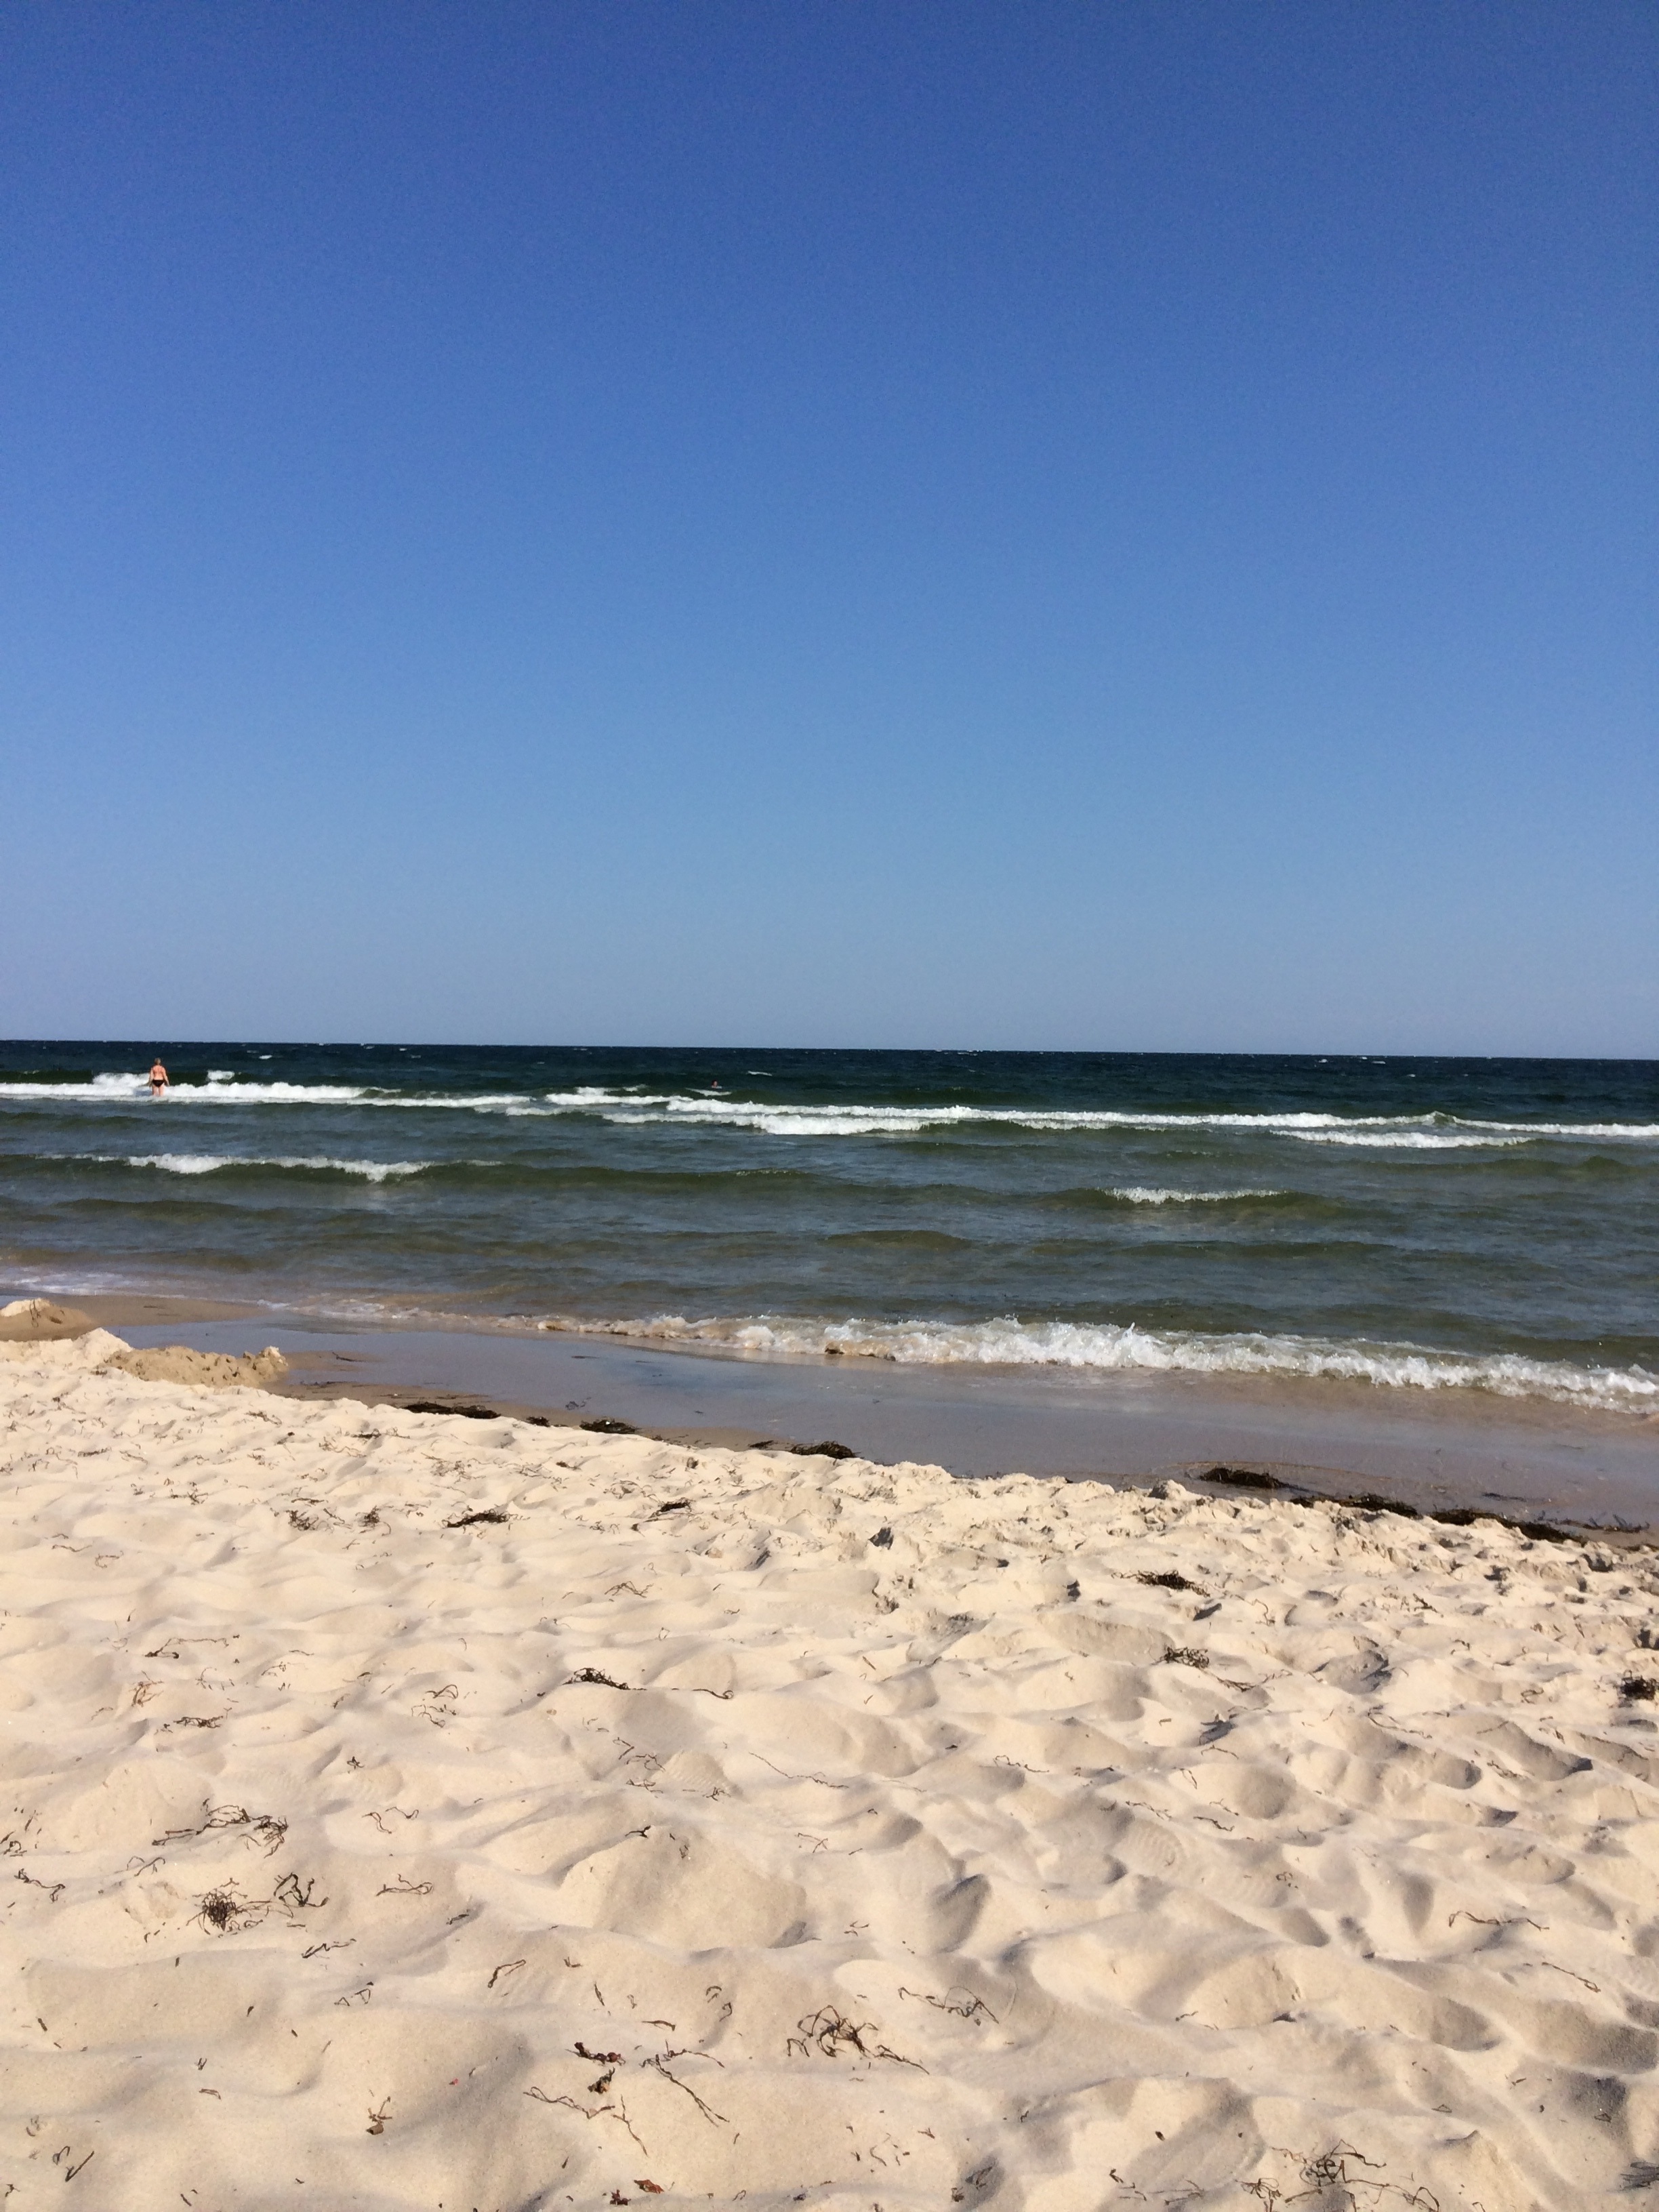
beach, sea, coast, sand, ocean, horizon, sky, shore, wave, summer, vacation, bay, blue, material, body of water, blue sky, waves, himmel, cape, wind wave